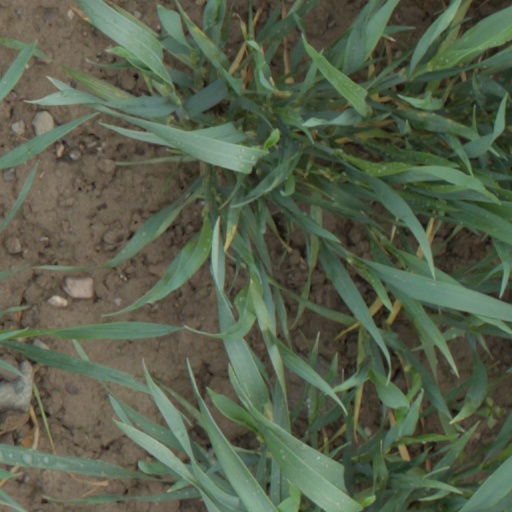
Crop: wheat